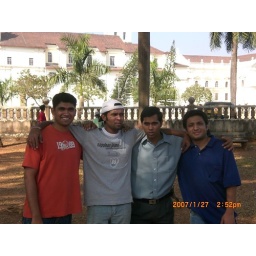
fun near the church ground